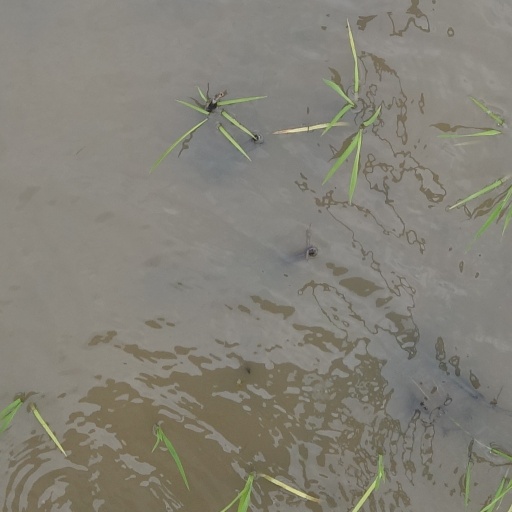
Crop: rice